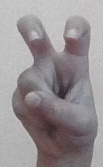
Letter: toot